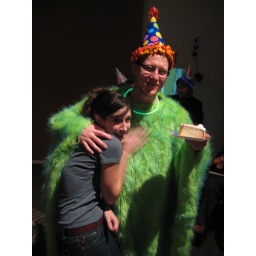
birthday boy with cake being petted by gab.